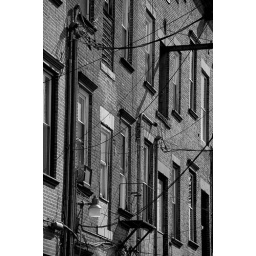
. . . . the rear wall of a row of commercial buildings in Cooperstown, as seen from the alley behind